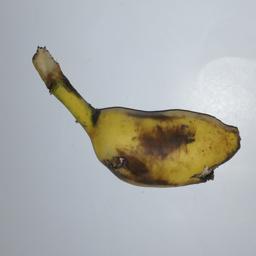
Banana variety: Champa Kola